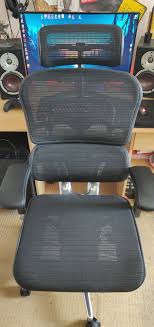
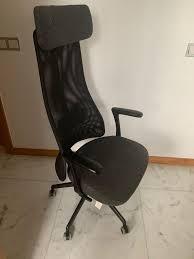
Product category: items_chair
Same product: no